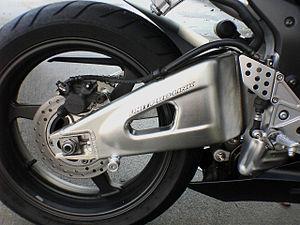
Le bras oscillant est un composant de la suspension arrière des motos modernes.